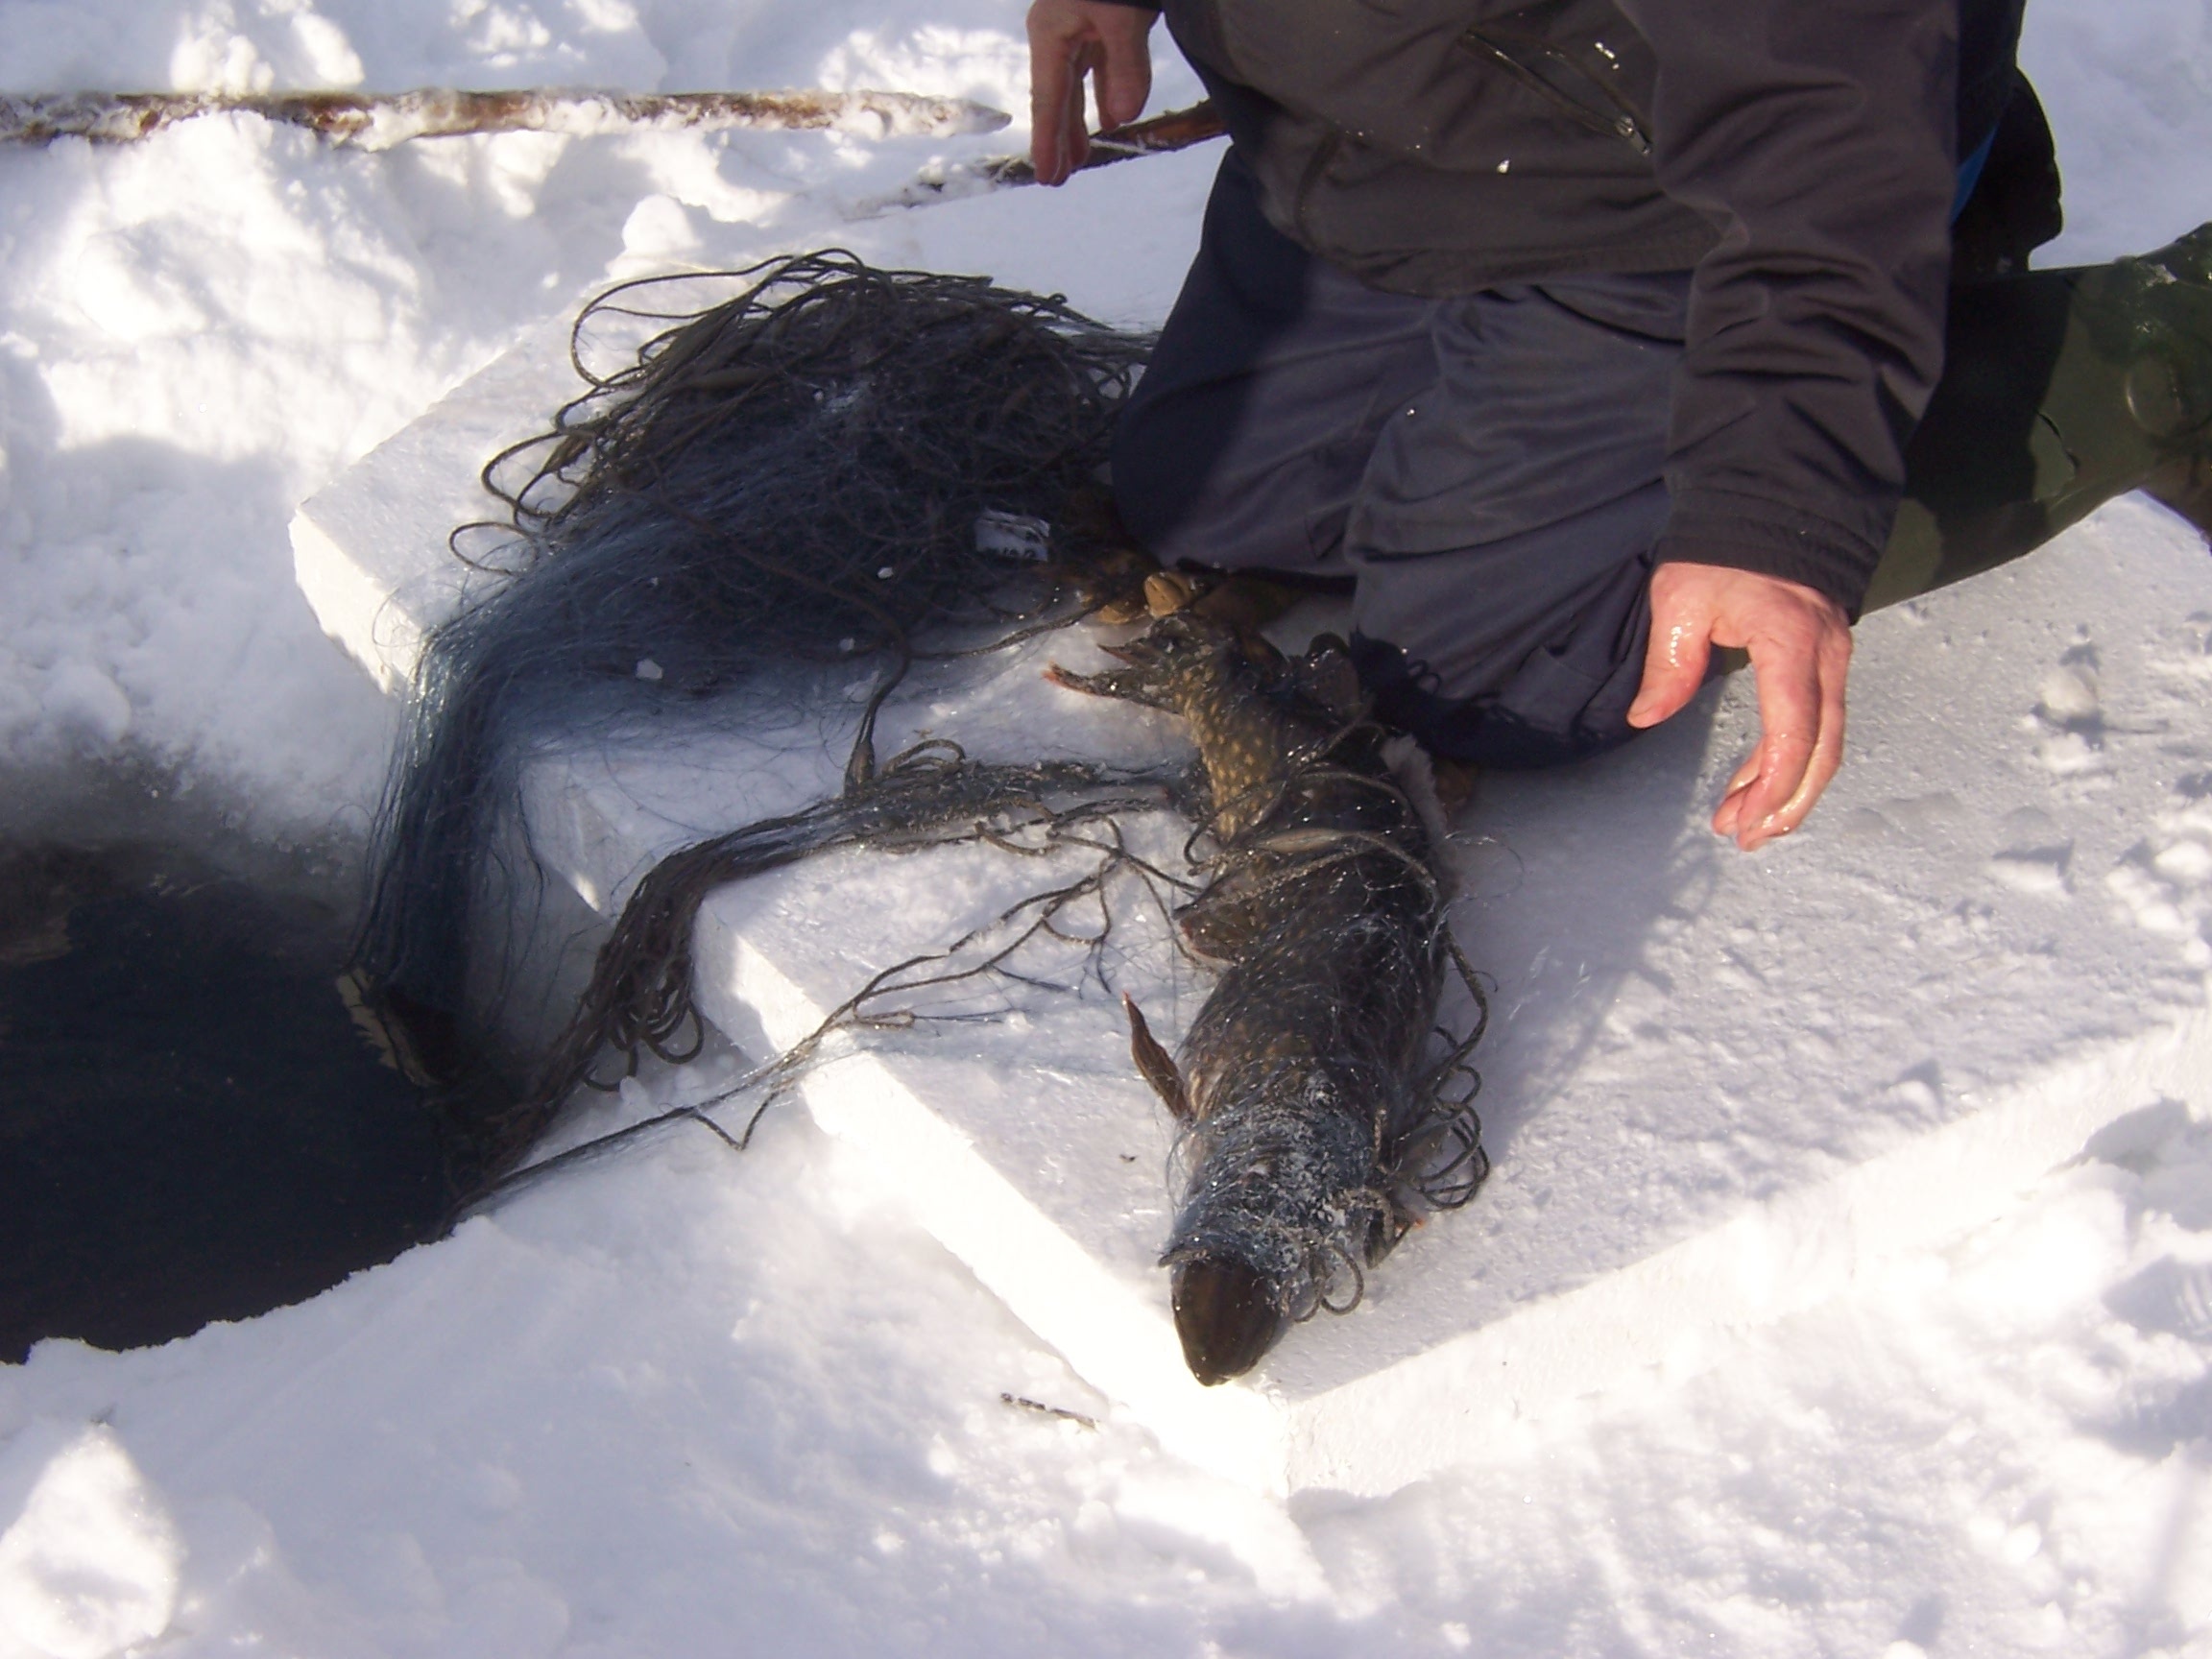
man, water, snow, winter, sun, frost, ice, fishing, fish, network, pike, freezing, net fishing, hole in the ice